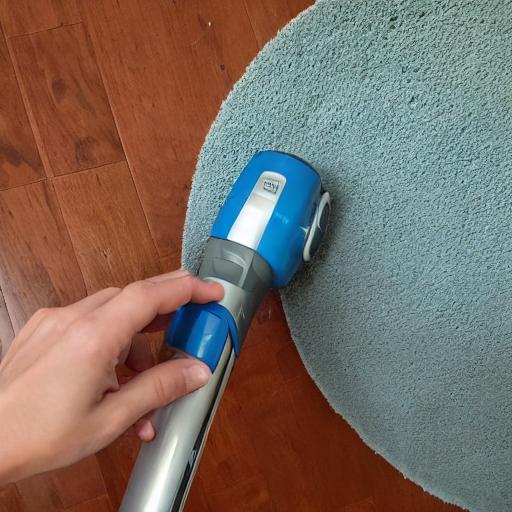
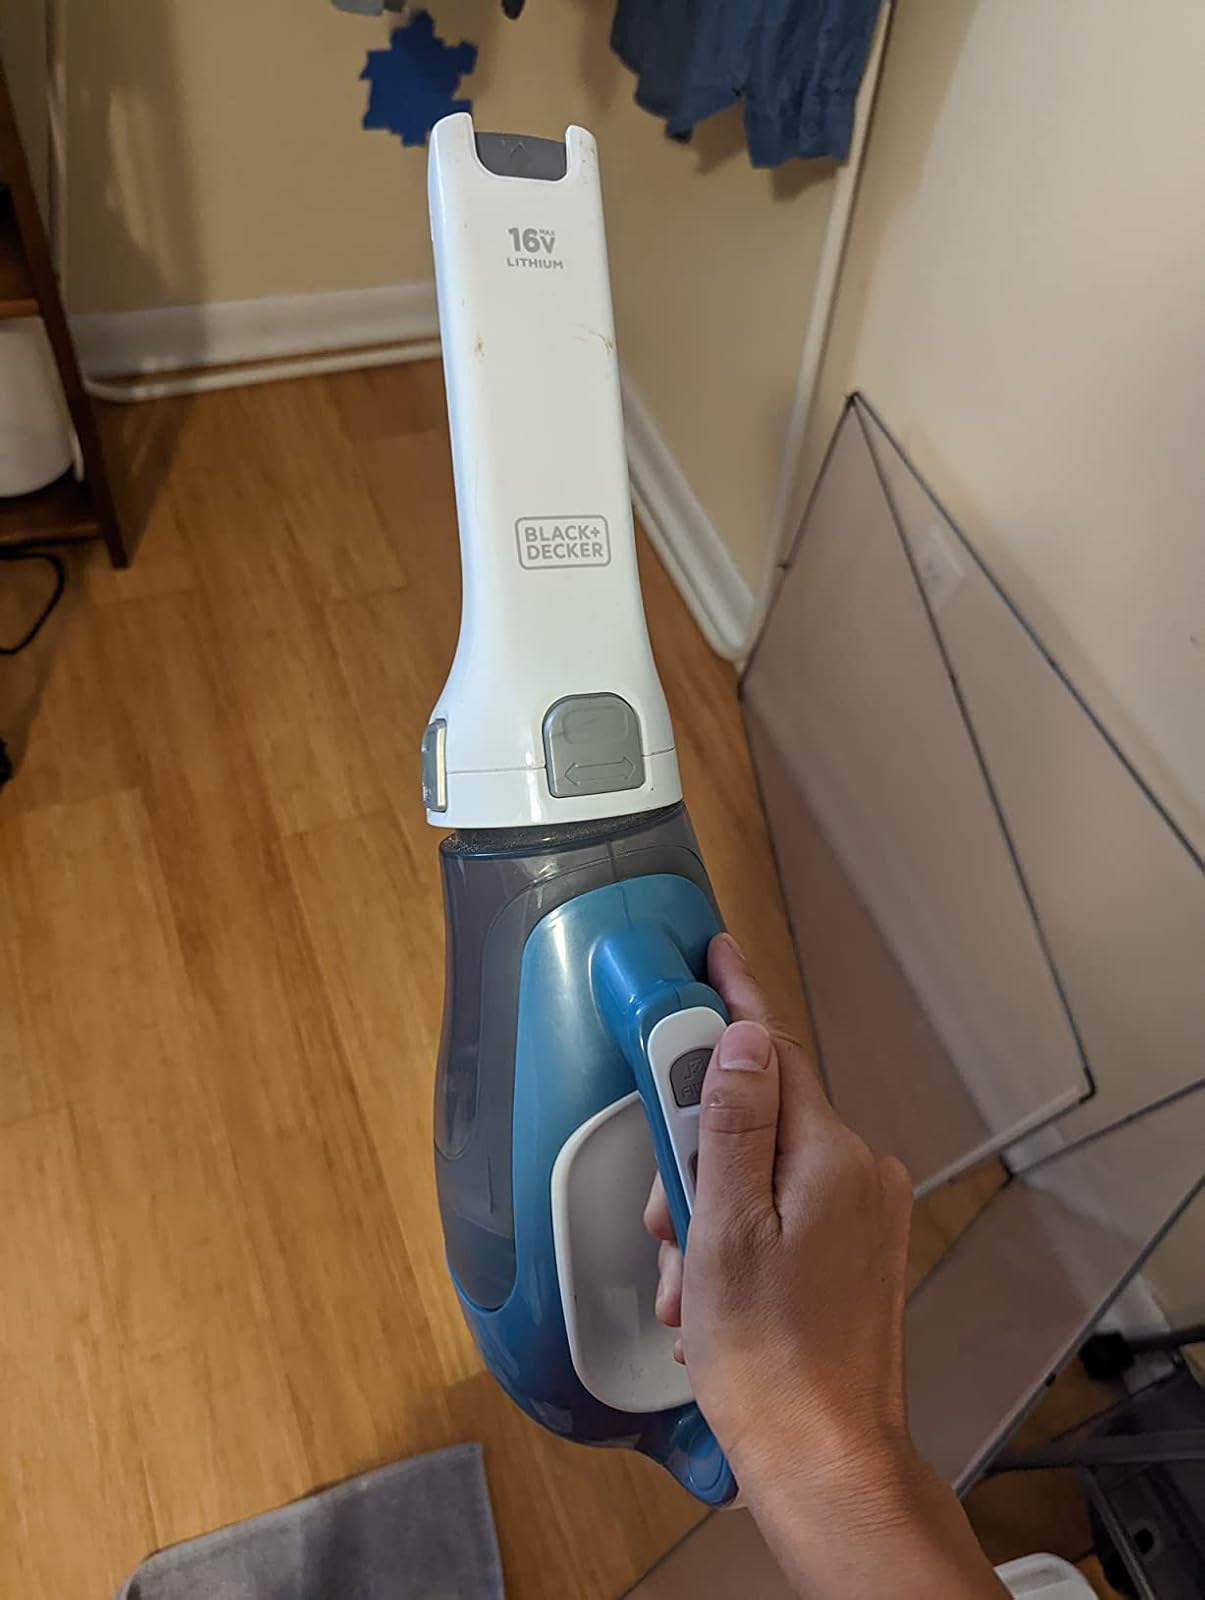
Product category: items_vacuum
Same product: no